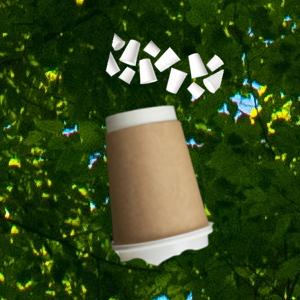
Label: cups